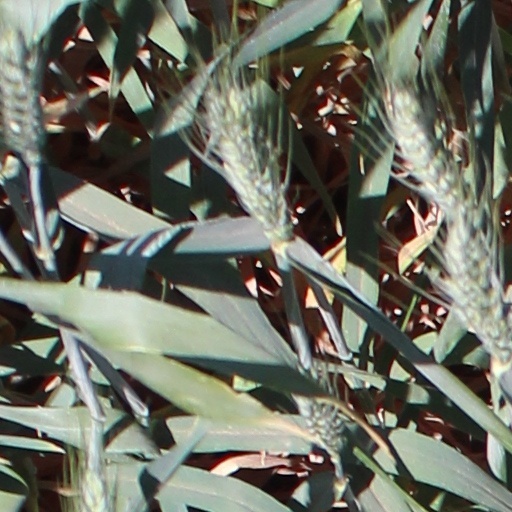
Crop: wheat